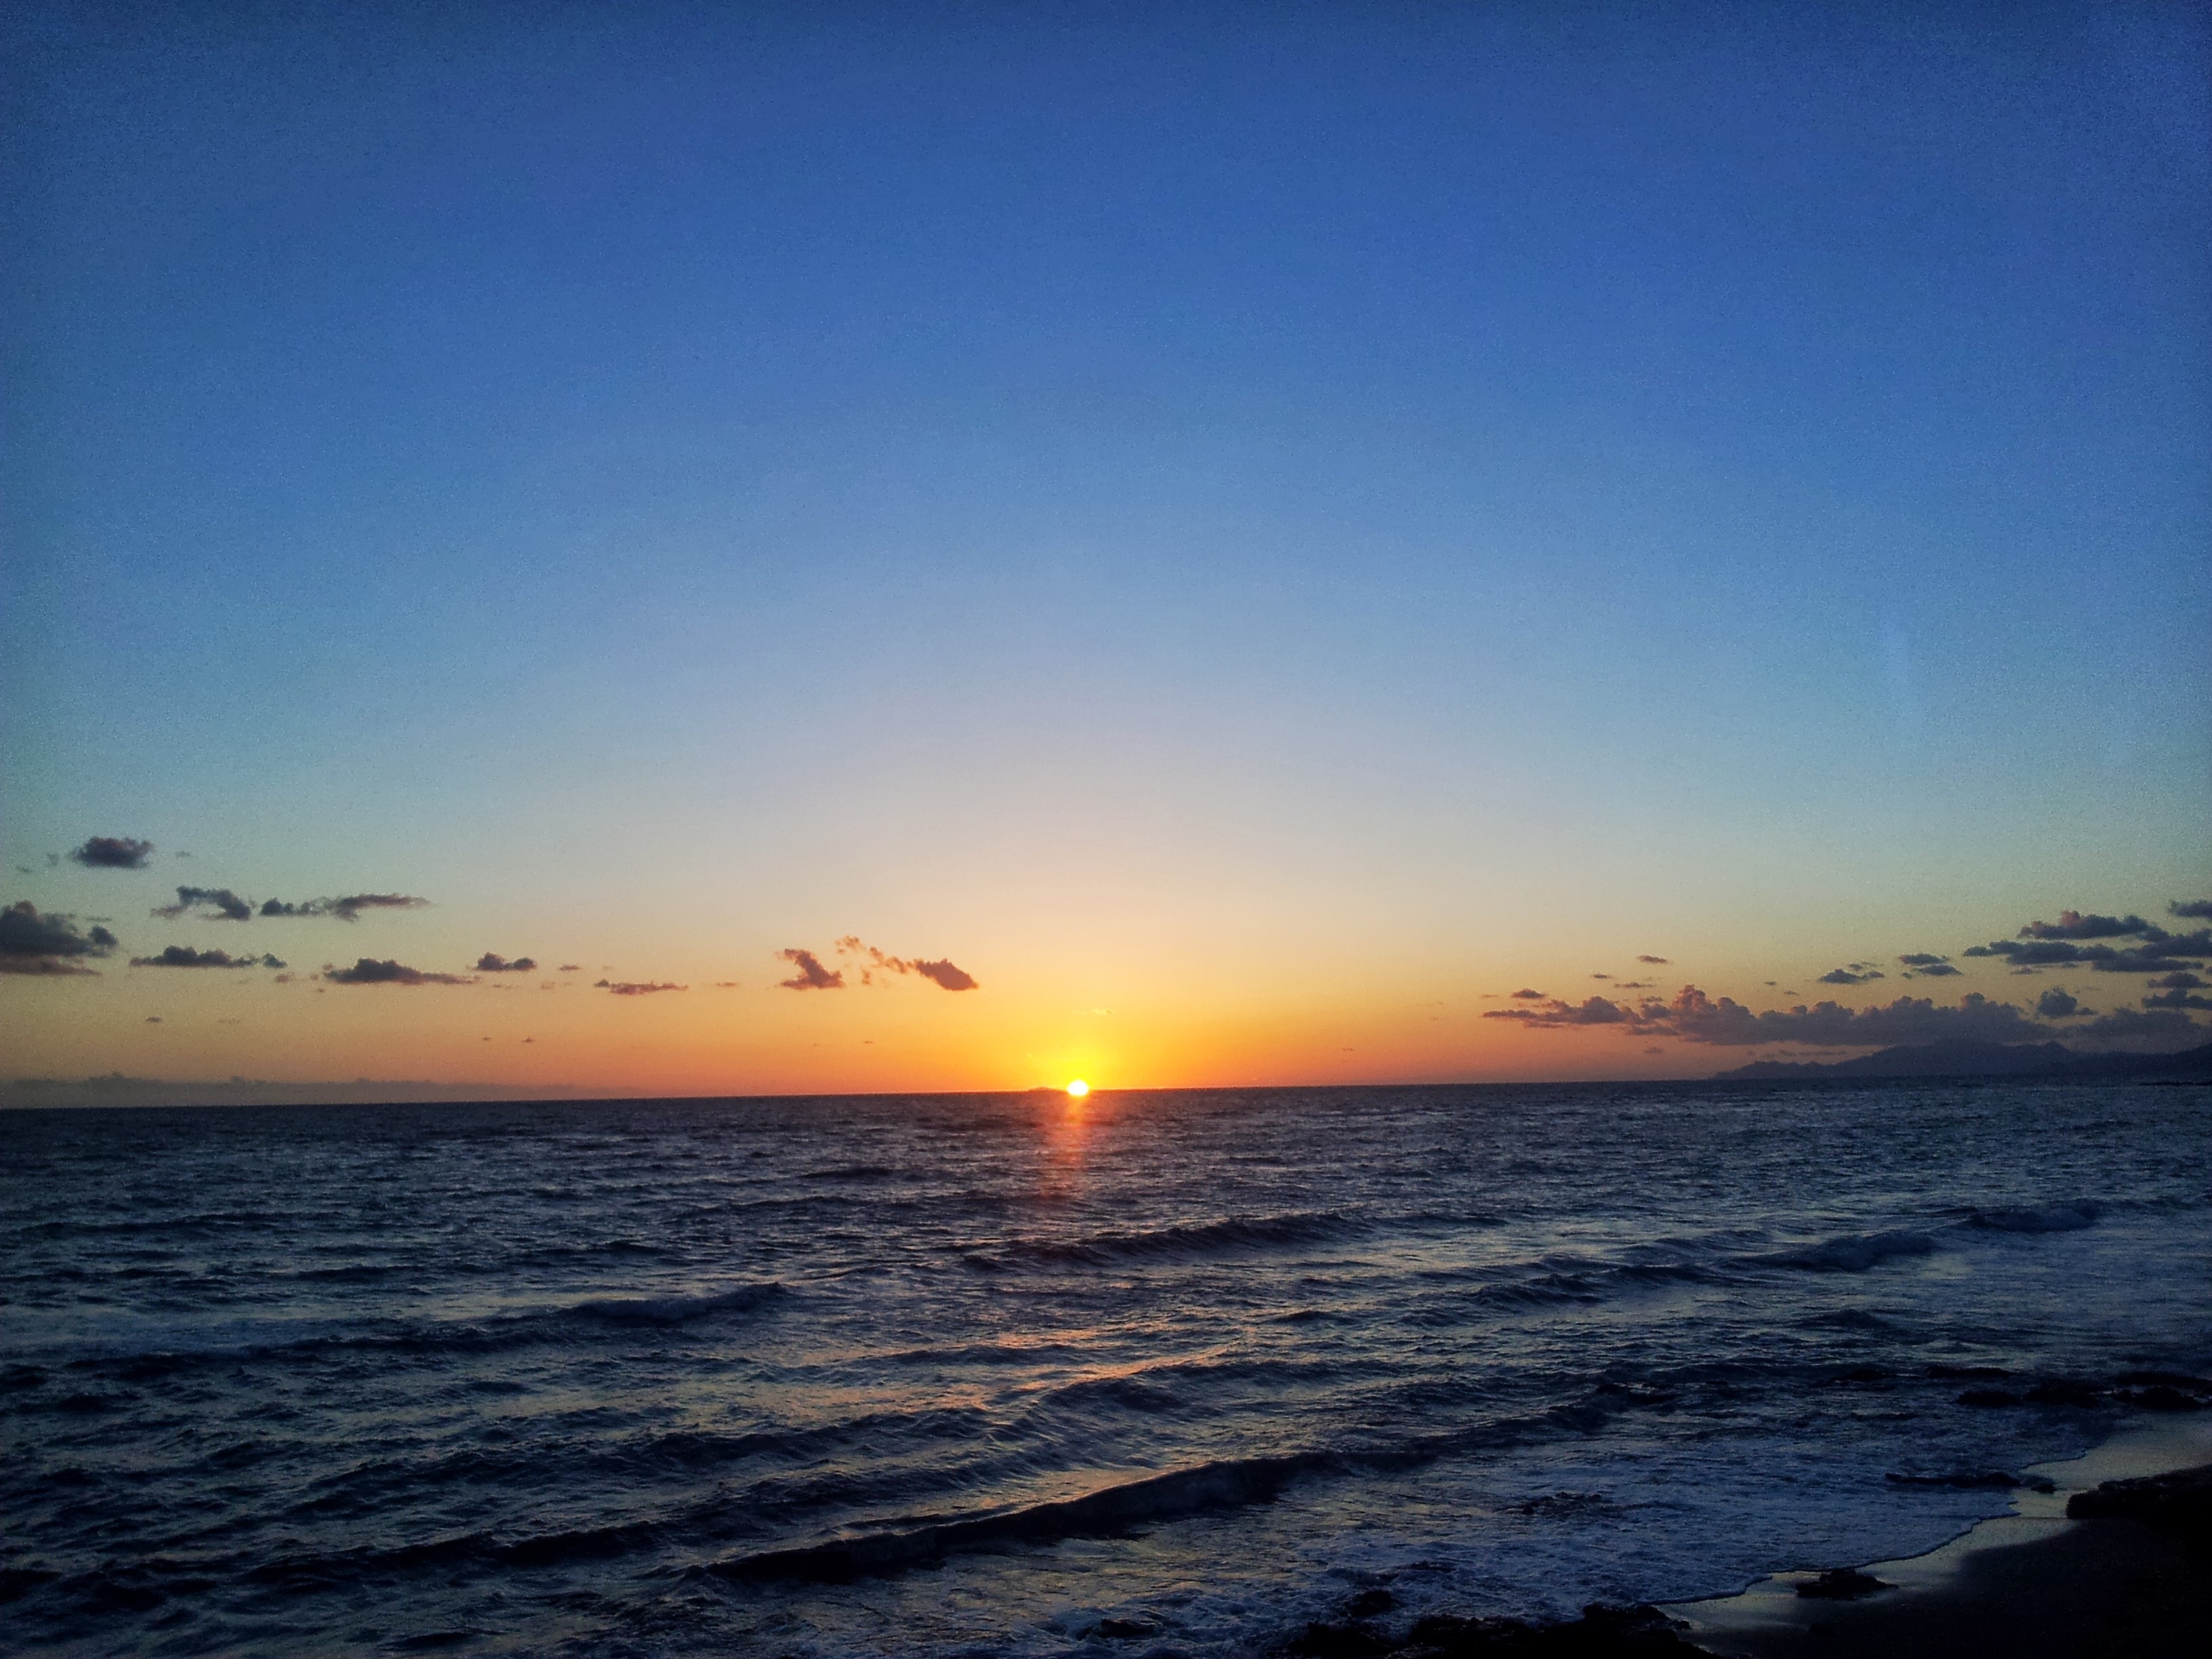
beach, sea, coast, water, sand, ocean, horizon, cloud, sky, sun, sunrise, sunset, sunlight, morning, shore, wave, dawn, summer, coastline, dusk, evening, body of water, greece, cape, ionian, afterglow, preveza, wind wave, epirus, paxoi